Tung Lung Chau

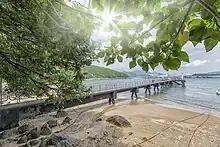
Tung Lung Chau Public Pier.

The name of Tung Lung Chau (or "Tunglung Island") was seen in maps since around 1845, superseding the once more prevalent romanization of Tam-too.